Sentier station

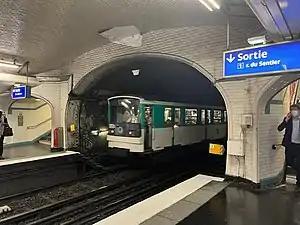
MF 67 arriving at Sentier

Sentier is a station on Line 3 of the Paris Métro in the 2nd arrondissement.